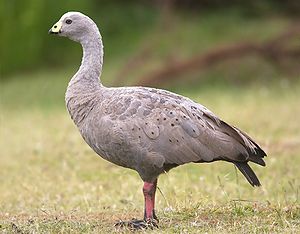
Hønsegås
Hønsegås er en andefugl, der lever i det sydlige Australien.